Tanganyika Concessions

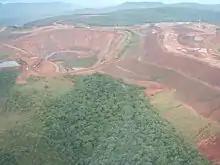
Geita open pit mine

Williams became involved in building the Benguela railway, which was to carry minerals from the copper belt to the Atlantic port of Lobito near Benguela.